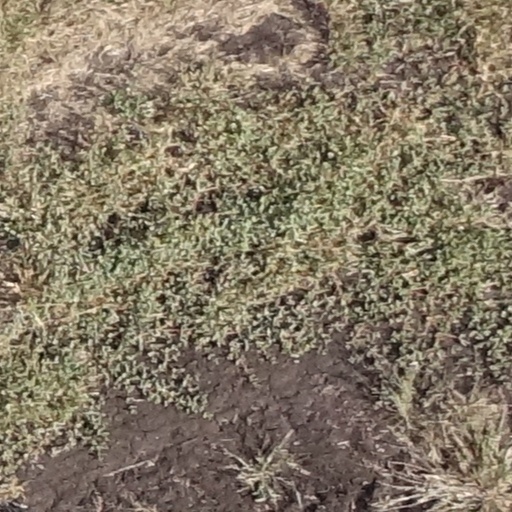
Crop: sorghum